Aitoliko

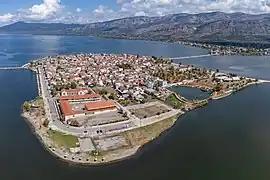
Aitoliko

Aitoliko (Greek: Αιτωλικό) is a town and a former municipality in Aetolia-Acarnania, West Greece, Greece. Since the 2011 local government reform, it is part of the municipality Messolonghi, of which it is a municipal unit. The municipal unit has an area of 129,305 m. It is located north of the Acheloos delta. The Greek National Road 5/E55 passes through the municipal unit. It is located SW of Agrinion, about 20 km NW of Messolonghi, W of Nafpaktos and the Rio-Antirrio bridge and SE of Astakos. Until it became a part of Greece, it was known as Anatoliko (Ανατολικό), meaning eastern.